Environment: real
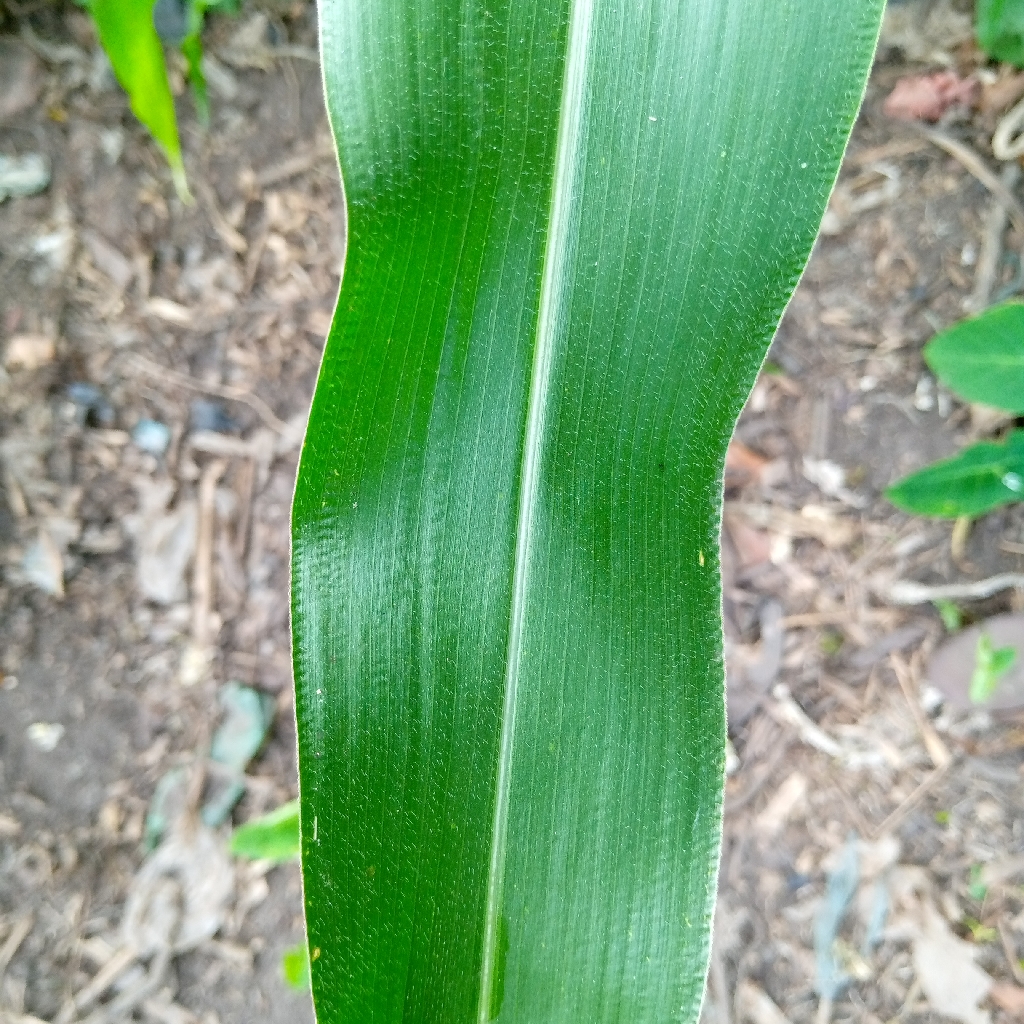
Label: healthy